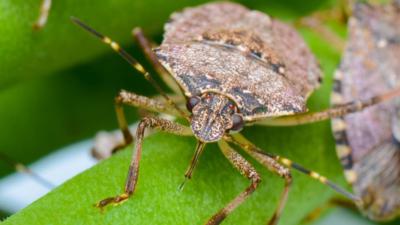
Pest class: stink_bug